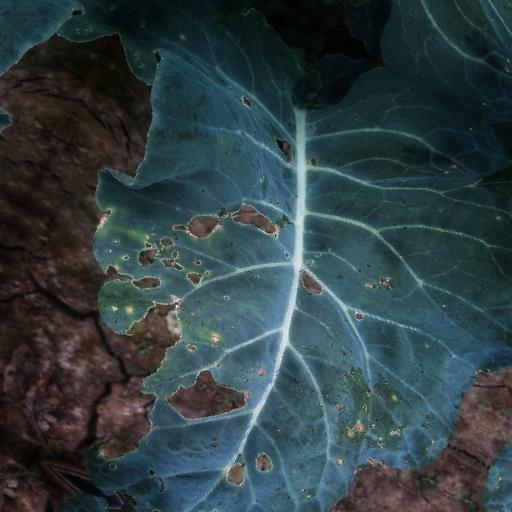
Label: Black Rot